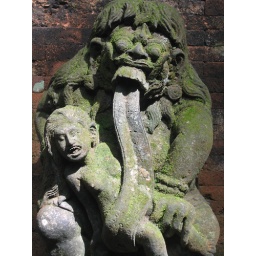
in the crematory temple in monkey forest this creepy statue is eating a child. nice.